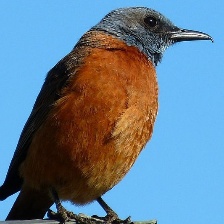
Species: CAPE ROCK THRUSH
Scientific name: MONTICOLA RUPESTRIS